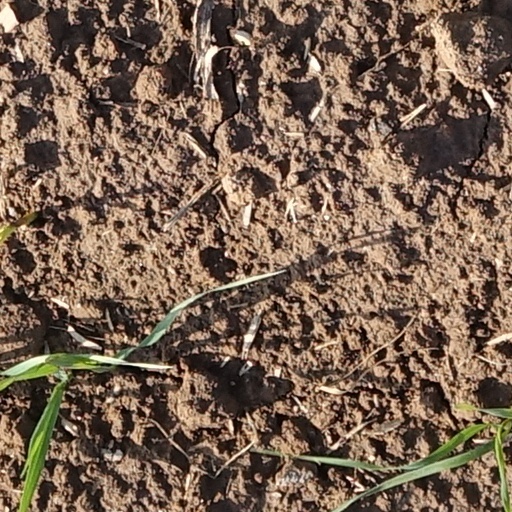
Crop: wheat